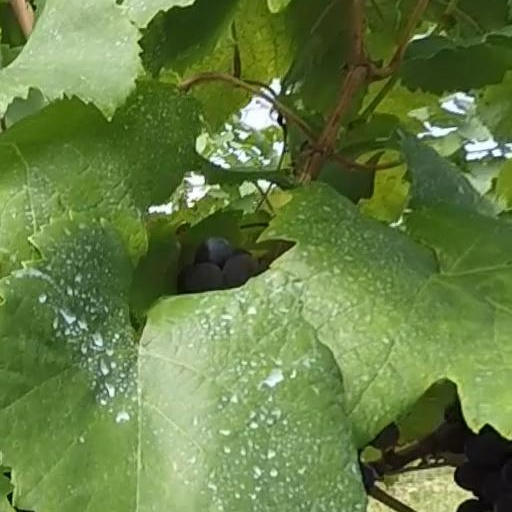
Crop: grape